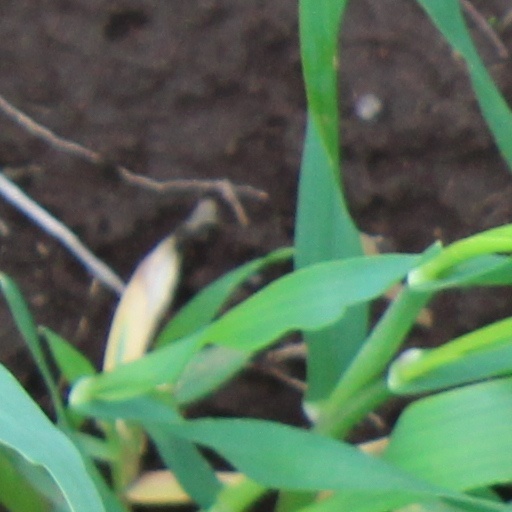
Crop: wheat